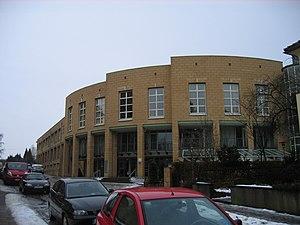
à Herford, arrondissement de Herford, Rhénanie-du-Nord-Westphalie, Allemagne. العربية